No. 330 Squadron RNoAF

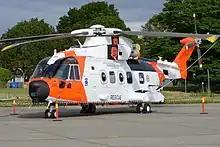
A Norwegian Leonardo AW101 SAR Queen helicopter, 2017

The accident in 1988 reduced the fleet to eight. This spurred the Ministry of Justice to wet lease the services of the commercial companies Helikopter Service and Mørefly, respectively operating S-61 and Eurocopter AS332 Super Puma. These were placed at Ålesund Airport, Vigra from 1 November 1988 to 31 January 1989, at Sandefjord Airport, Torp from 1 February 1989 to 31 December 1990, and from 1 January to 31 July 1991 at Sola.